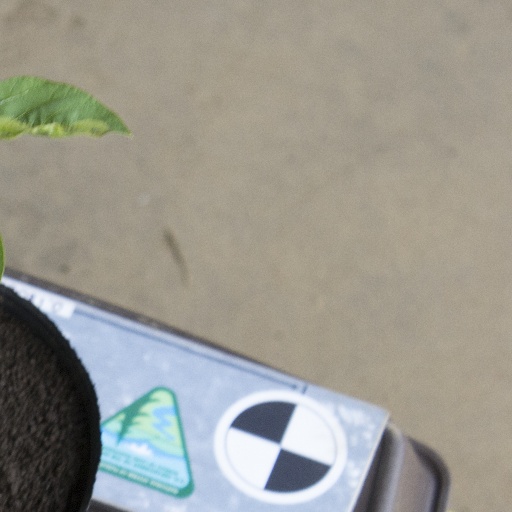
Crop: soybean